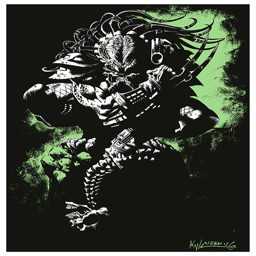
what the hell are you ? art by fictional character creator